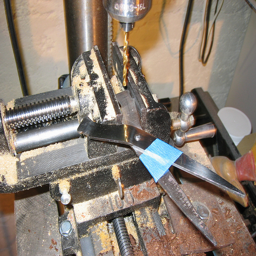
THERE ARE DIFFERENT TOOLS THAT ARE LYING ON THE TABLE
A pair of scissor blades are on a metal working station.
a table with a power drill and sheers
A pair of broken scissors on a work bench.
a vice with a pair of vice grips and drill in between